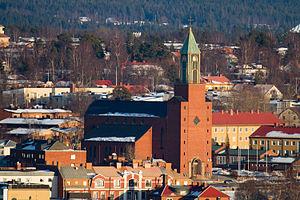
Lars Israel Wahlman est un architecte suédois né le 17 avril 1870 à Hedemora et décédé le 18 septembre 1952 à Danderyd. On lui doit notamment un certain nombre d'édifices religieux.